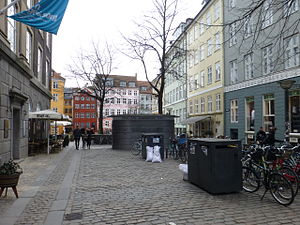
Kejsergadesagen
Kejsergade, en kort gade mellem Skindergade og Gråbrødretorv.
Omdrejningspunktet i Kejsergadesagen var afsløringen i 1969 af Forsvarets Efterretningstjenestes aflytningscentral i Kejsergade i København.